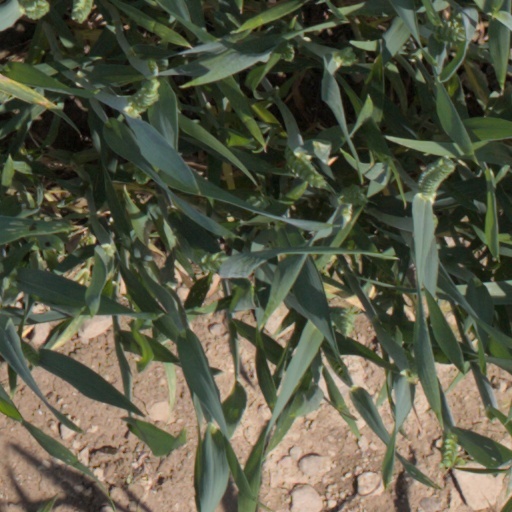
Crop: wheat